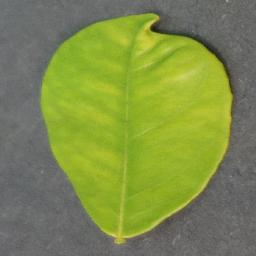
Label: Orange___Haunglongbing_(Citrus_greening)